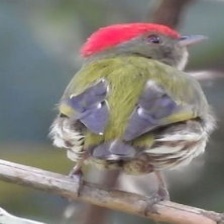
Species: STRIPPED MANAKIN
Scientific name: MACHAEROPTERUS REGULUS